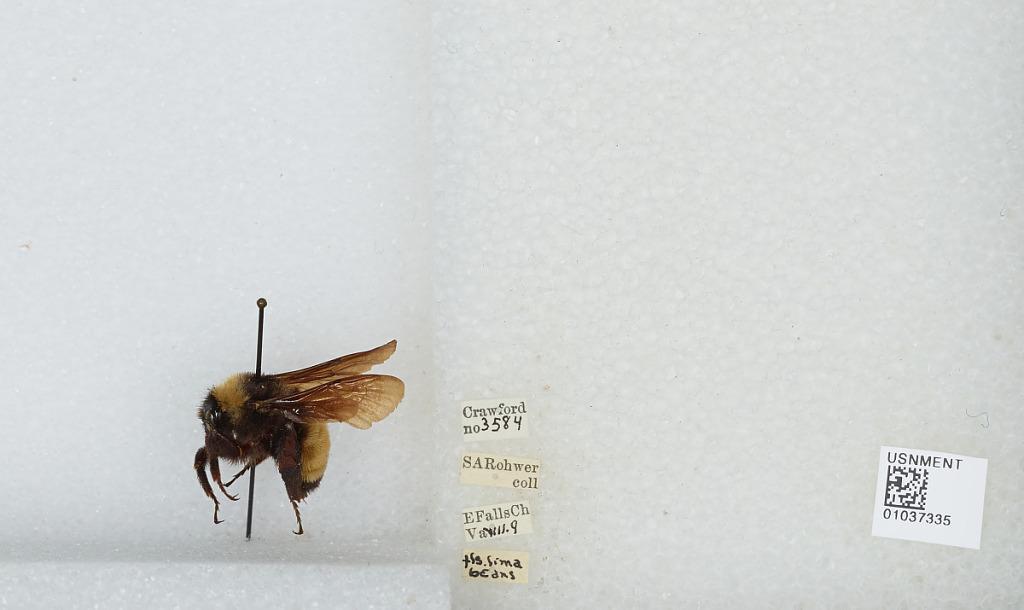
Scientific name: Bombus (Fervidobombus) pensylvanicus pensylvanicus (De Geer)
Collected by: S. Rohwer
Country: United States
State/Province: Virginia
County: Arlington
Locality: East Falls Church
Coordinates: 38.8858, -77.1569